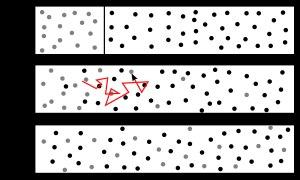
La diffusion de la matière, ou diffusion chimique, désigne la tendance naturelle d'un système à rendre uniforme le potentiel chimique de chacune des espèces chimiques qu'il comporte.